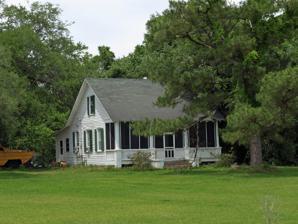
Building: Allen House (Bon Secour, Alabama)
Country: United States of America
Year built: 1880
United States historic place Allen House U.S. National Register of Historic Places Location Off CR 10 on N bank of Bon Secour River, Bon Secour, Alabama Coordinates 30°18′09″N 87°44′13″W / 30.30250°N 87.73694°W / 30.30250; -87.73694 ( Allen House ) Area 1.7 acres (0.69 ha) Built c.1880 Architectural style Creole Cottage MPS Creole and Gulf Coast Cottages in Baldwin County TR NRHP reference No. 88002809 Added to NRHP December 20, 1988 The Allen House in Bon Secour, Alabama , United States, is a Creole cottage built around 1880.  It was listed on the National Register of Historic Places in 1988.  It may also have been known as the Marshall House . It is located off County Route 10 on the north bank of the Bon Secour River . The lot that contains the house was acquired by Louisa Allen in 1877 and she and her husband, James, an English oysterman who moved to America in 1840, constructed the house. James and Louisa had eight children together, one of which became a boiler maker, and James died in 1905. The Marshall family acquired the plot in 1930, and the house is owned by Ira Marshall as of 1988. A different house, James Allen House , built about 1840, also on the Bon Secour River, was built of logs and has been updated over the years. References